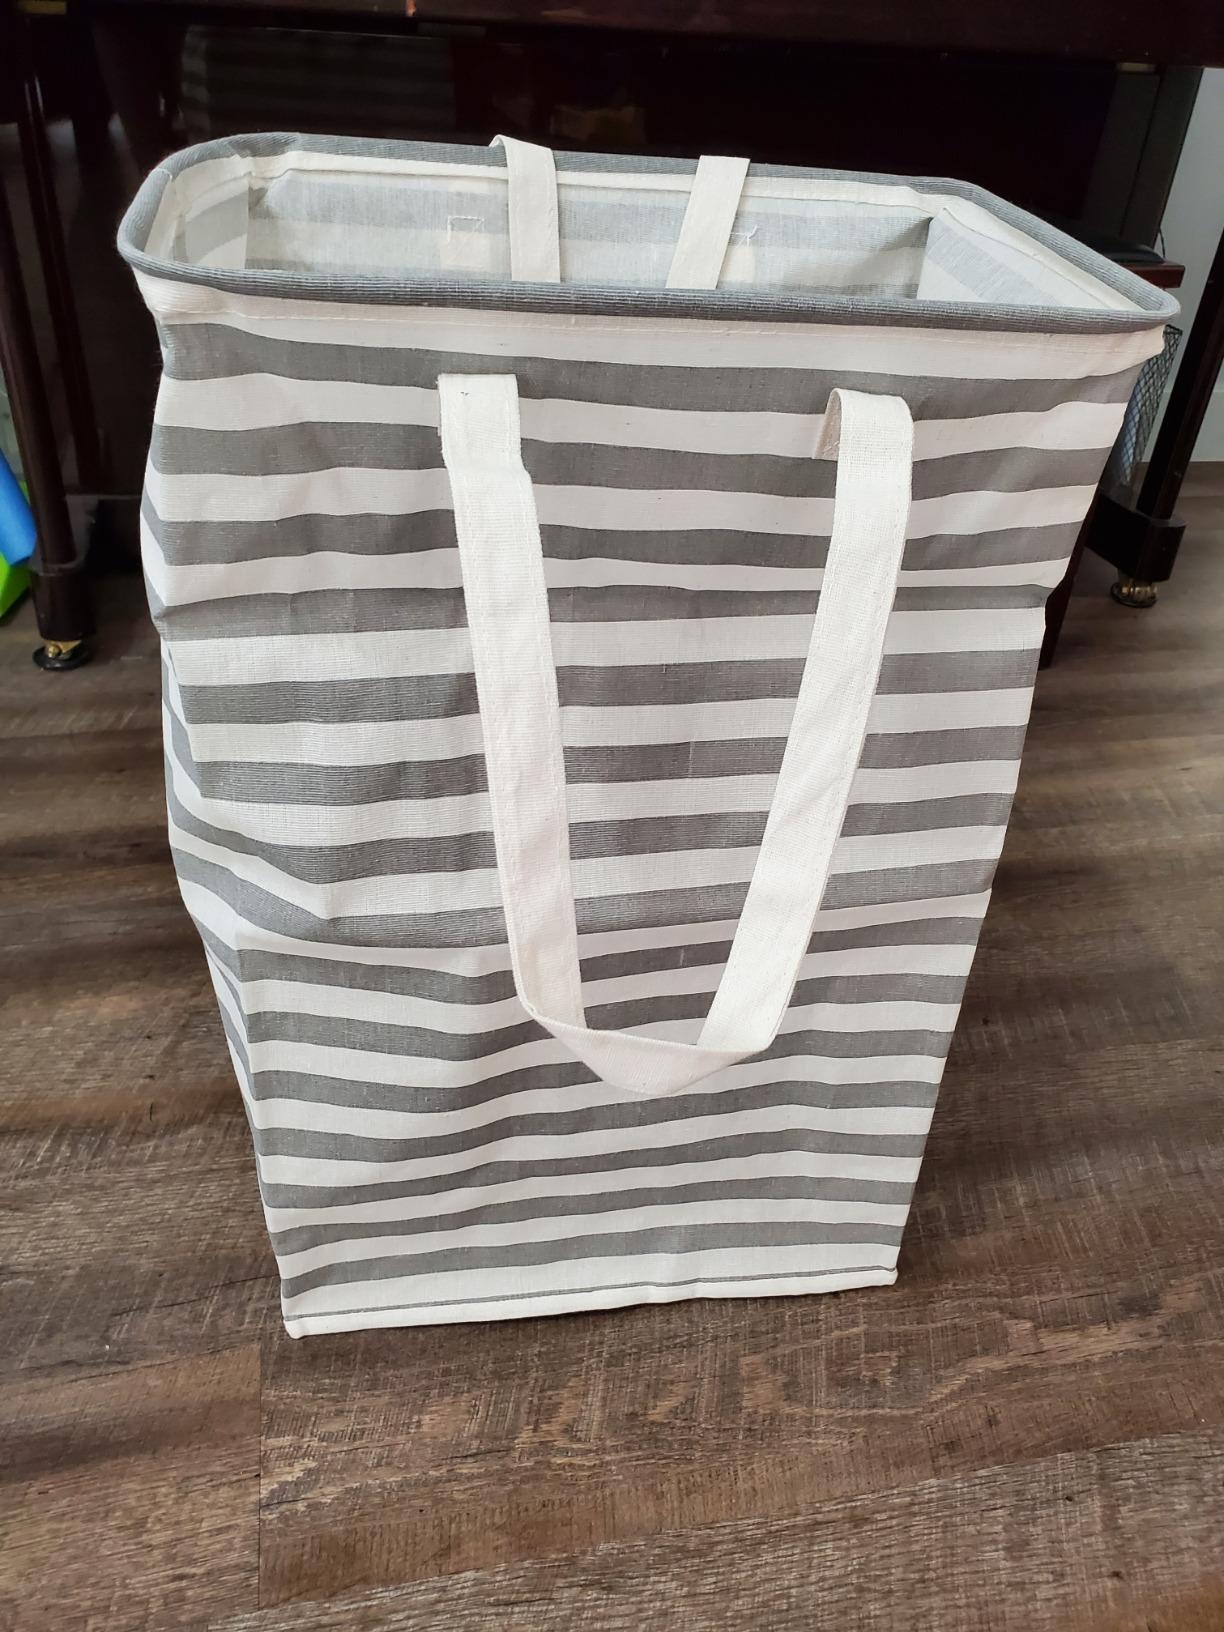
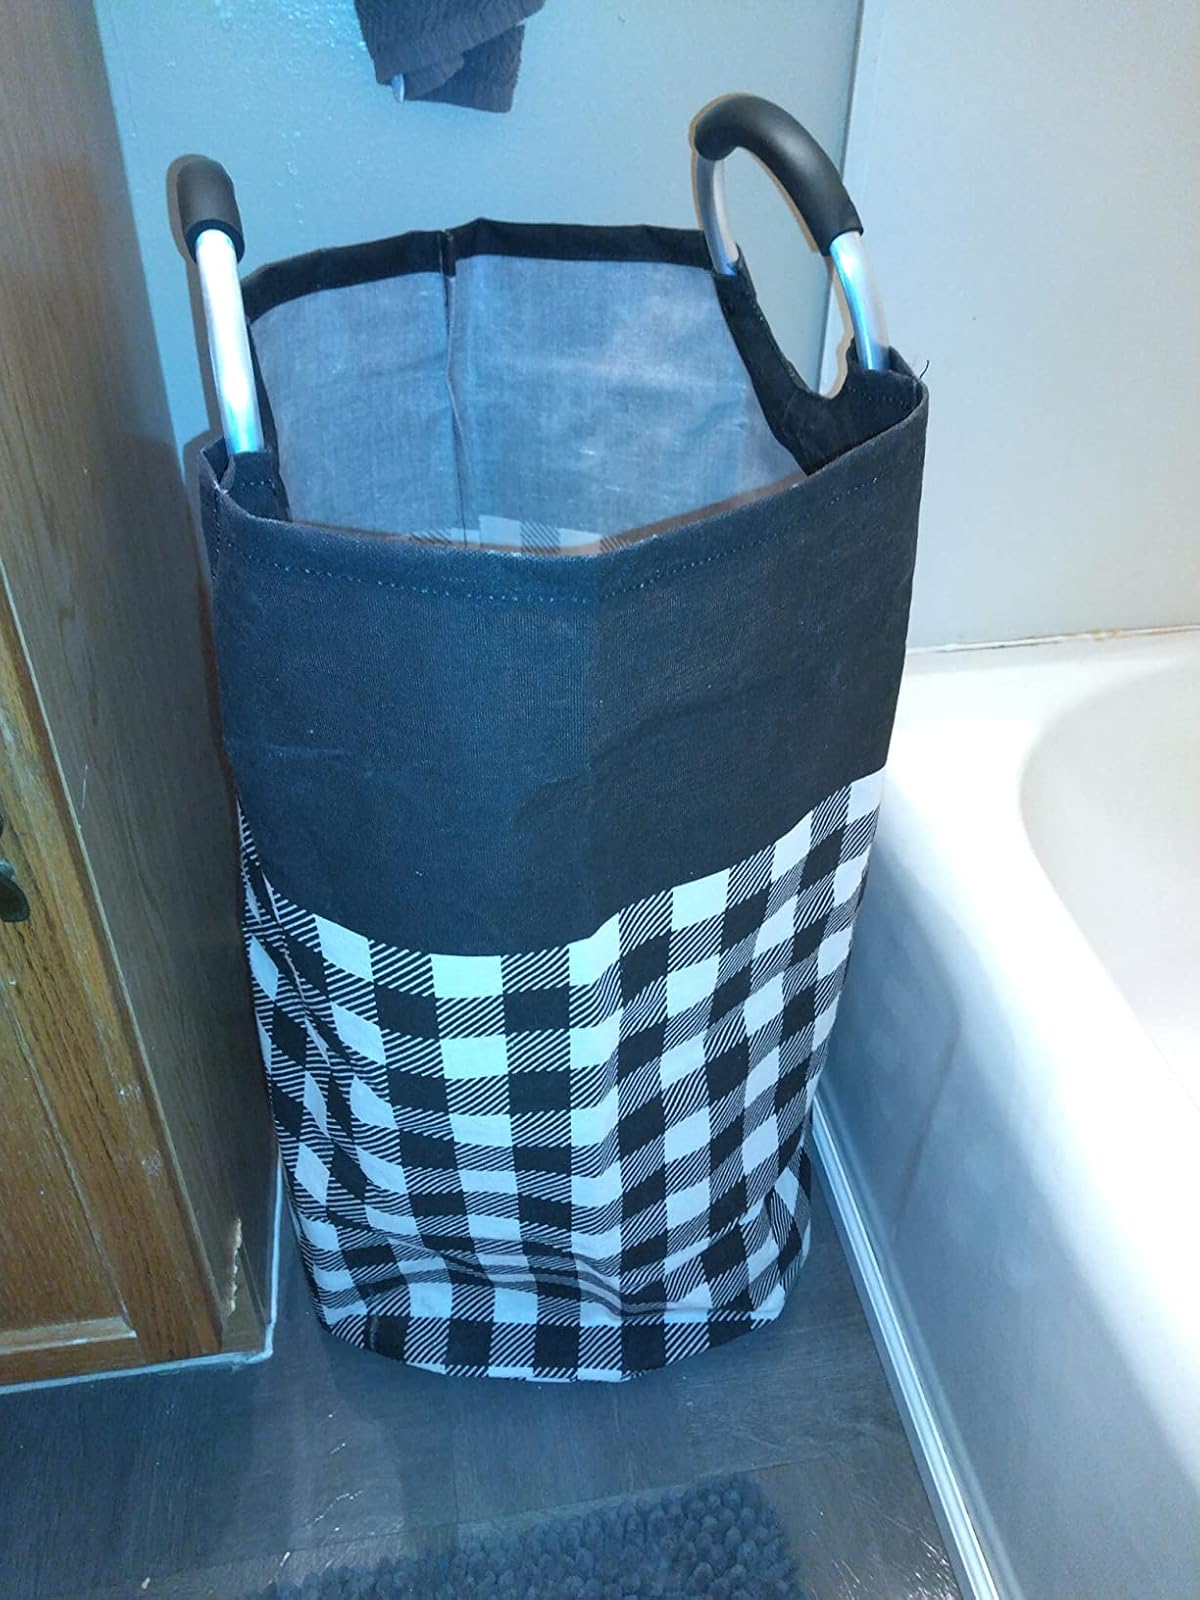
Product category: items_hamper
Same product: no